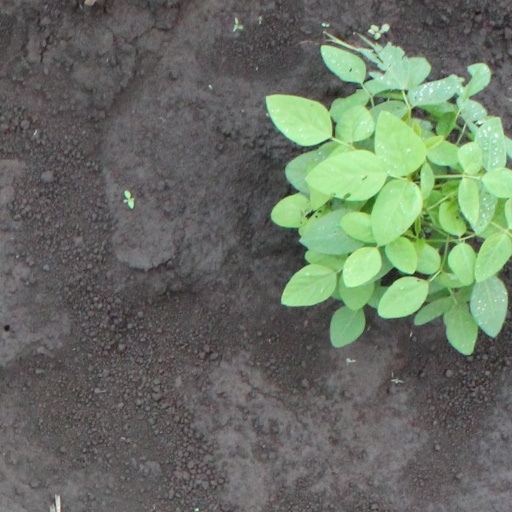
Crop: soybean